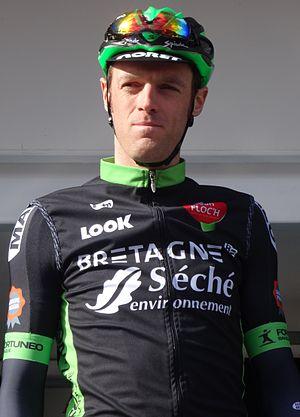
Reportage réalisé le mercredi 4 mars à l'occasion du départ du Samyn des Dames 2015 et du Samyn 2015 à Quaregnon, Belgique.
Arnaud Gérard, né le 6 octobre 1984 à Dinan, est un coureur cycliste français, professionnel de 2005 à 2018, reconverti en directeur sportif.
La saison 2015 de l'équipe cycliste Bretagne-Séché Environnement est la onzième saison de l'équipe. Elle est dirigée par Emmanuel Hubert.